Answer in natural language. Which point is closer to the camera taking this photo, point B  or point C? Choose between the following options: B or C
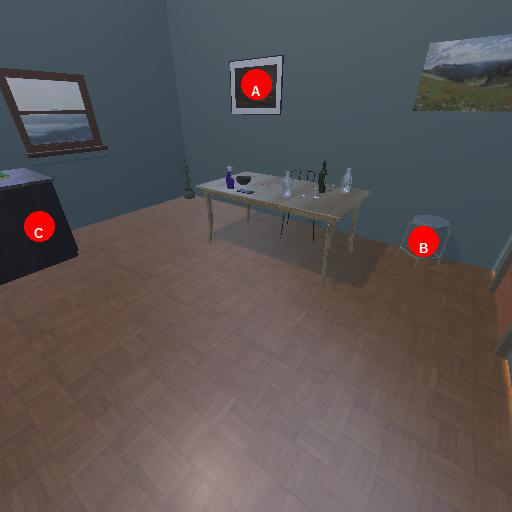
<answer>B</answer>